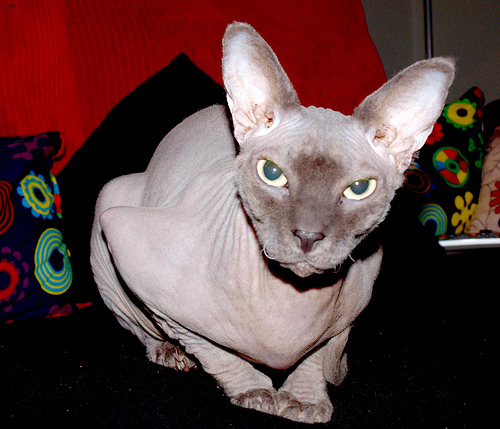
Animal: cat
Breed: sphynx